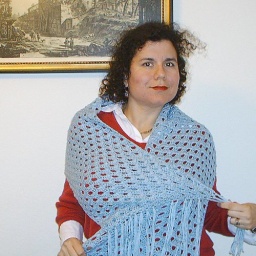
Lacy shawl in sky blue